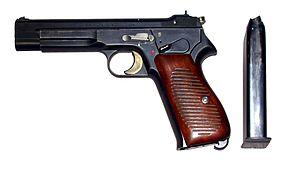
Le Sig P210 est un pistolet semi-automatique simple action suisse. Développé dans le courant de la Seconde Guerre mondiale, il fut adopté sous la désignation Pistole 49 par l'Armée suisse en 1949 en remplacement de ses Luger Parabellum. La douane allemande et l'armée danoise l'adoptèrent également.